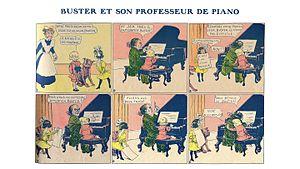
Buster et son professeur de piano